Gertrude Demain Hammond

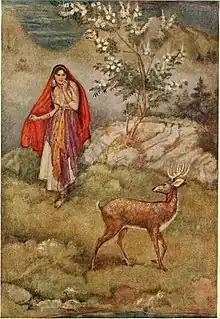
An illustration from "Stories of India's Gods and Heroes" (1911)

Hammond supported herself through black-and-white illustrations by contributing to a plethora of London journals such as "The Yellow Book", and illustrated for literary works of Shakespeare, Charles Dickens, and Edmund Spenser. Hammond’s vision was consistent along with other painter-illustrators around the turn of the century, and was shaped by the medievalising style brought about by the Pre-Raphaelites. Hammond was a frequent exhibitor at Royal Institute of Painters in Water Colours.